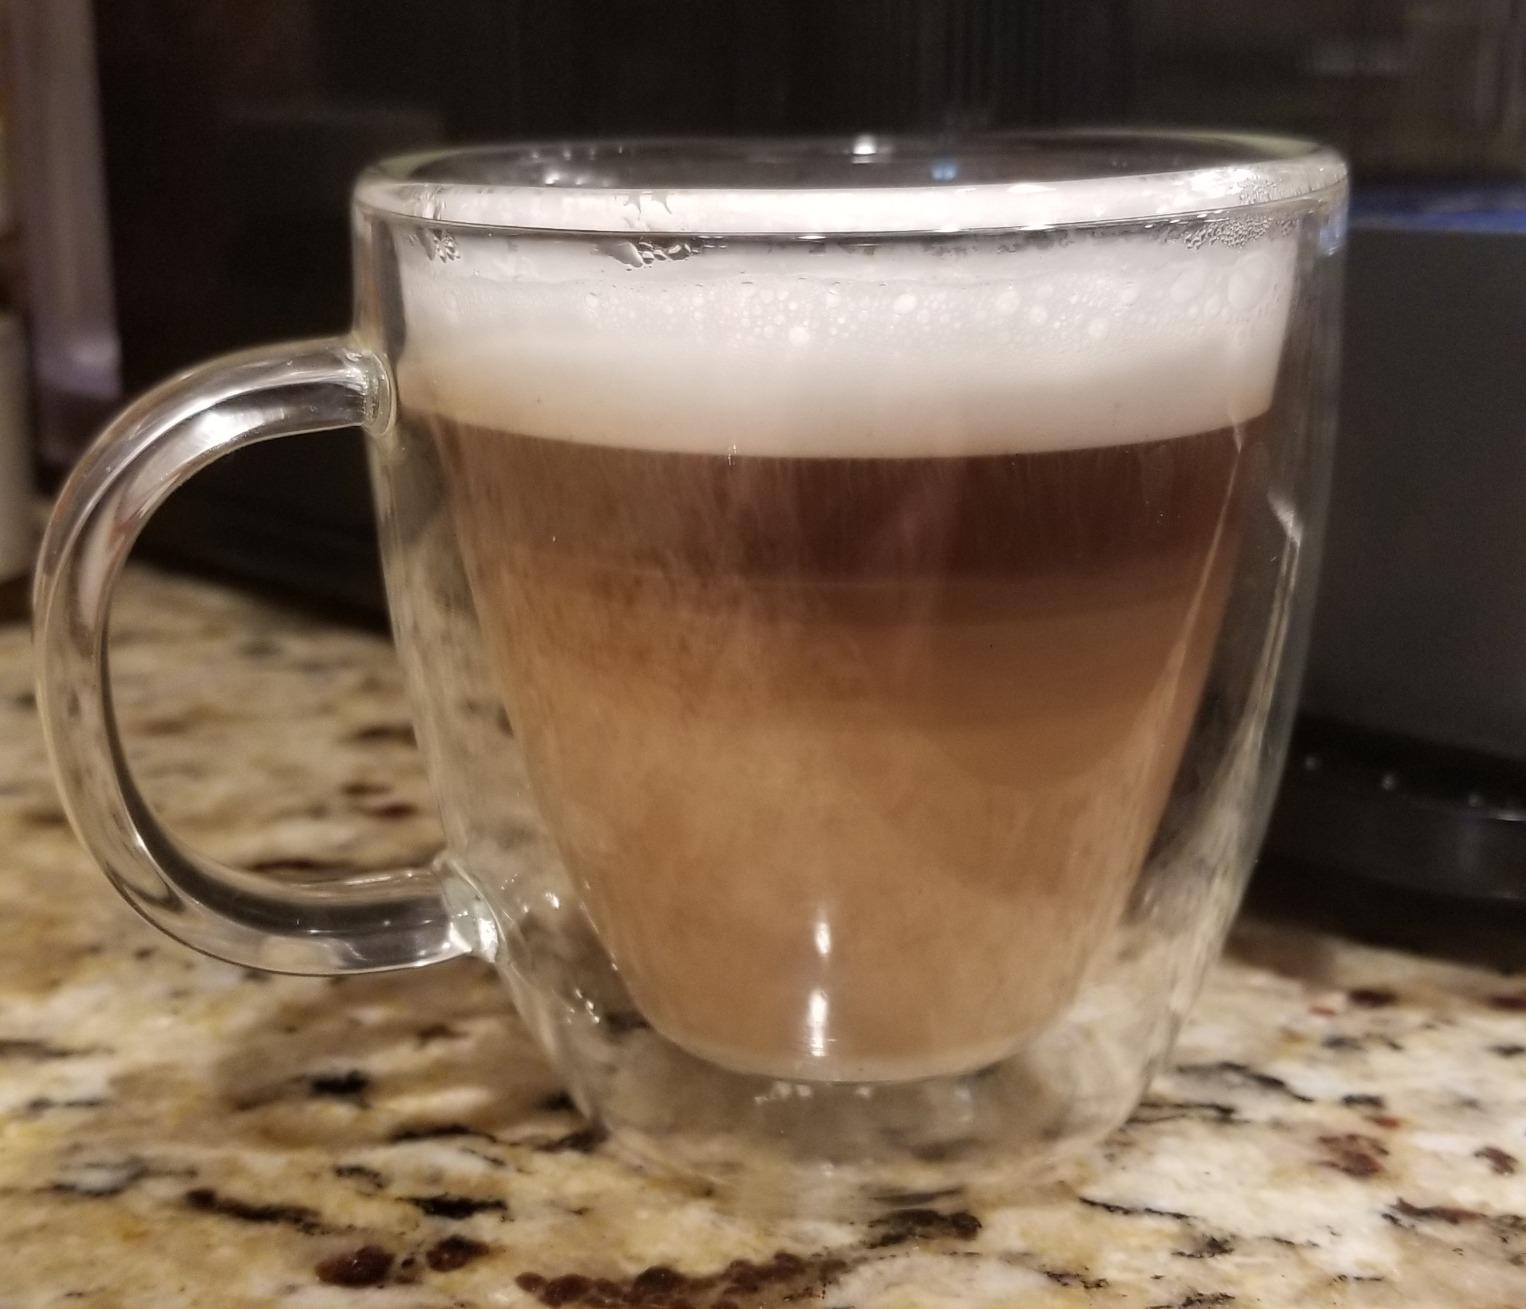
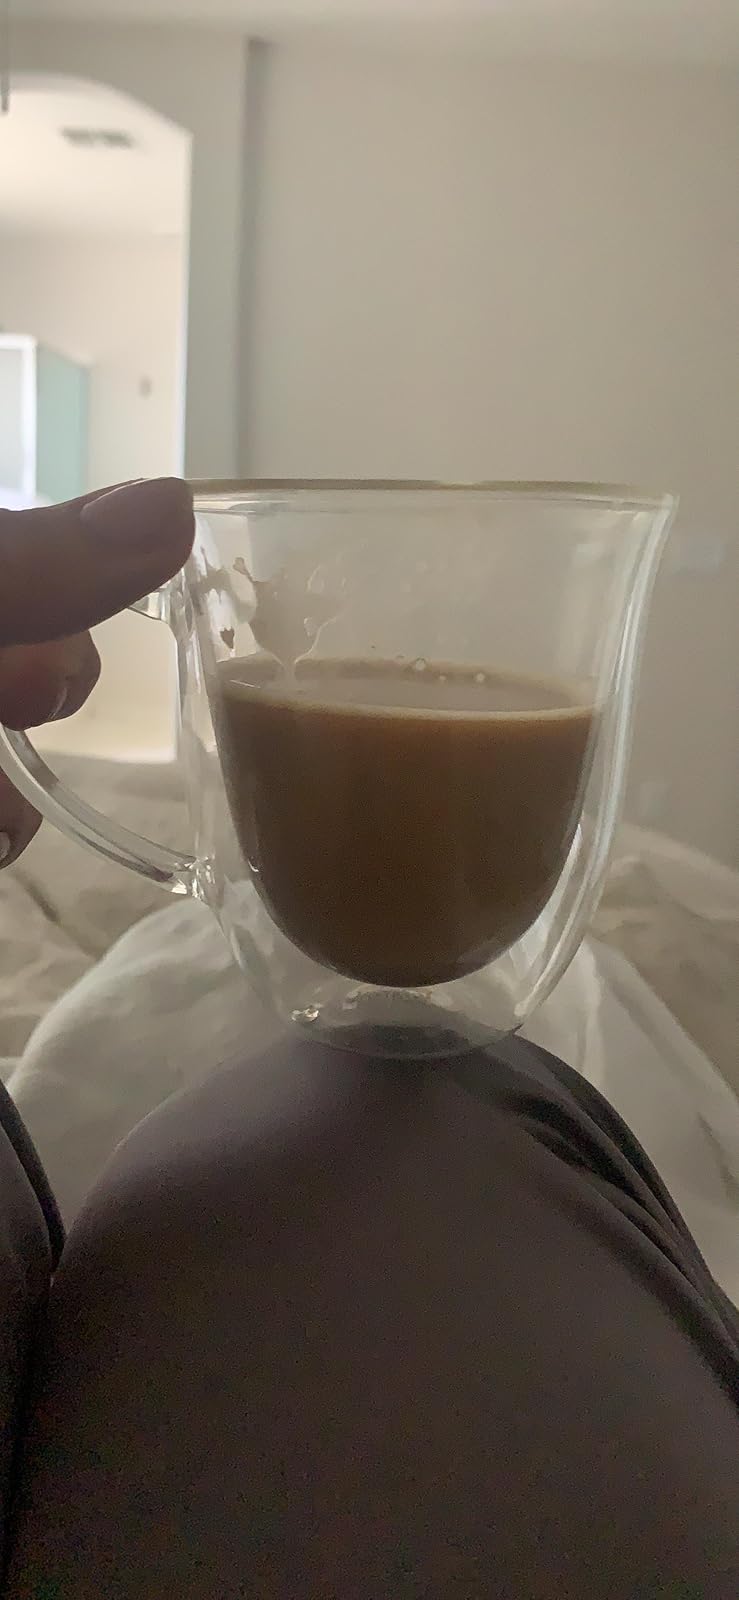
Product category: items_mug
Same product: no